Momtaz Begum

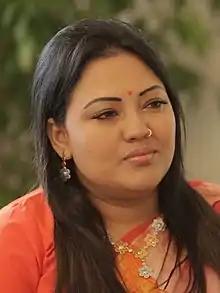
Begum in 2017

Momtaz Begum (born 5 May 1961) is a Bangladeshi folk singer and politician. She served as the member of parliament representing the Manikganj-2 constituency from 2014-2025 and Reserved Women's Seat-21 from 2009–2013.